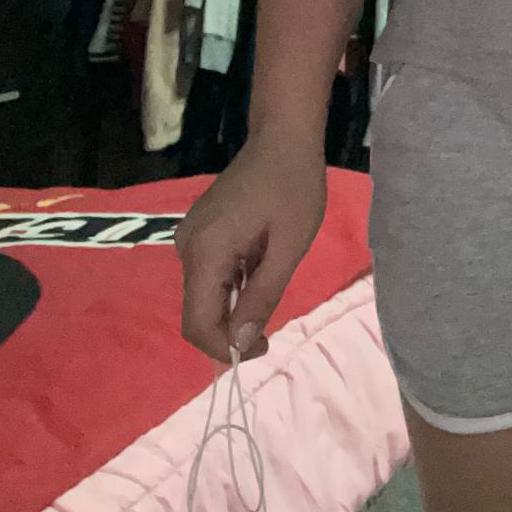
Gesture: no_gesture